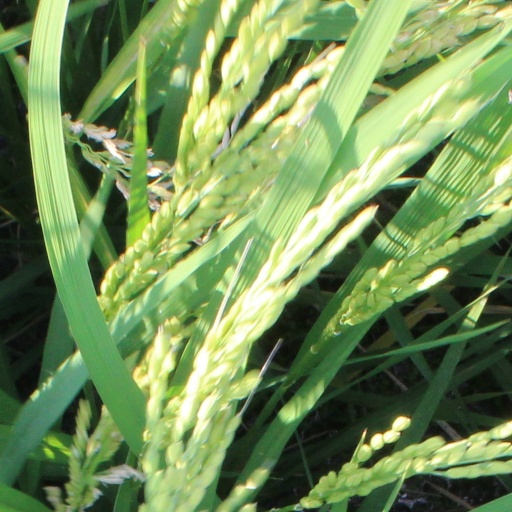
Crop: rice